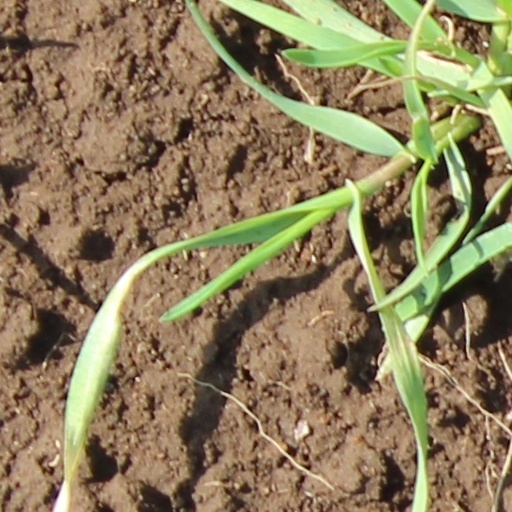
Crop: wheat